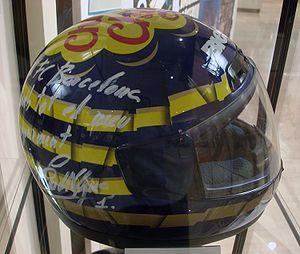
Emilio Alzamora, né le 22 mai 1973 à Lleida, est un pilote de vitesse moto espagnol. Il a remporté le championnat du monde 125 cm3 en 1999 avec la particularité de n'avoir jamais gagné dans la saison.